Commercial Hotel (DuBois, Pennsylvania)

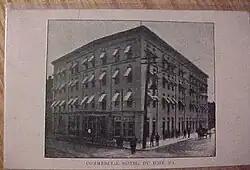
Commercial Hotel, 1910

Commercial Hotel, also known as the General Pershing Hotel, was a historic hotel and theater complex located in DuBois, Pennsylvania, United States. The four story brick structure opened as a two-story hotel with 58 rooms in 1889. It was enlarged to four stories and 100 rooms with an expansion in 1901. The 700 seat Harris-DuBois Theater, later the DuBois Playhouse, opened in 1937. The building has been demolished.